Moses Taylor Pyne

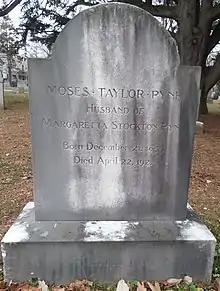

Moses Taylor Pyne (December 21, 1855 – April 22, 1921), was an American financier and philanthropist, and one of Princeton University's greatest benefactors and its most influential trustee.